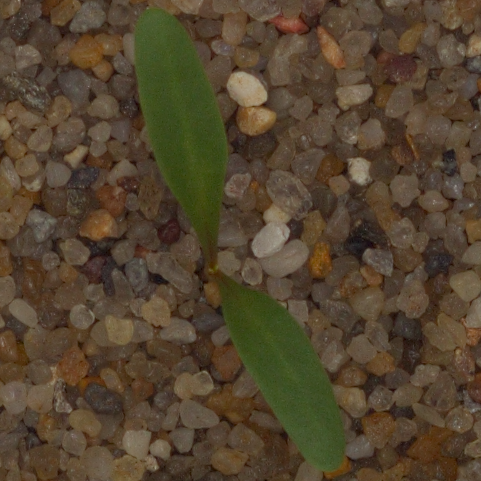
Label: sugar_beet